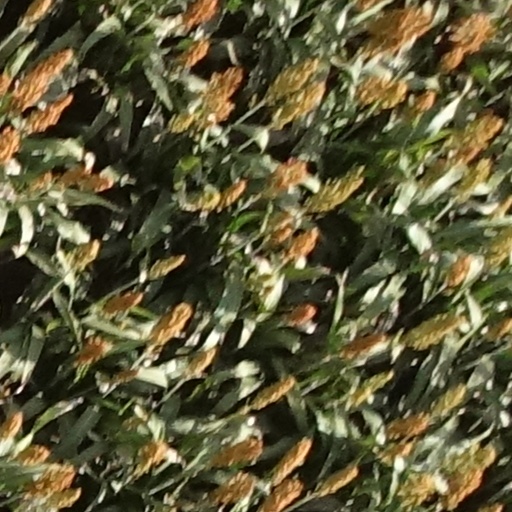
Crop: sorghum